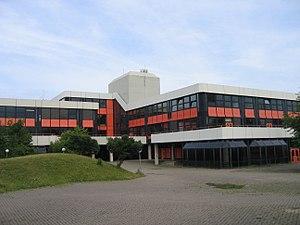
Le bâtiment du Gymnasium der Stadt Kerpen
Le Gymnasium der Stadt Kerpen est un Gymnasium européen à Kerpen dans la Rhénanie-du-Nord-Westphalie en Allemagne. Depuis 2001 le nom additionnel Europaschule est officiel.